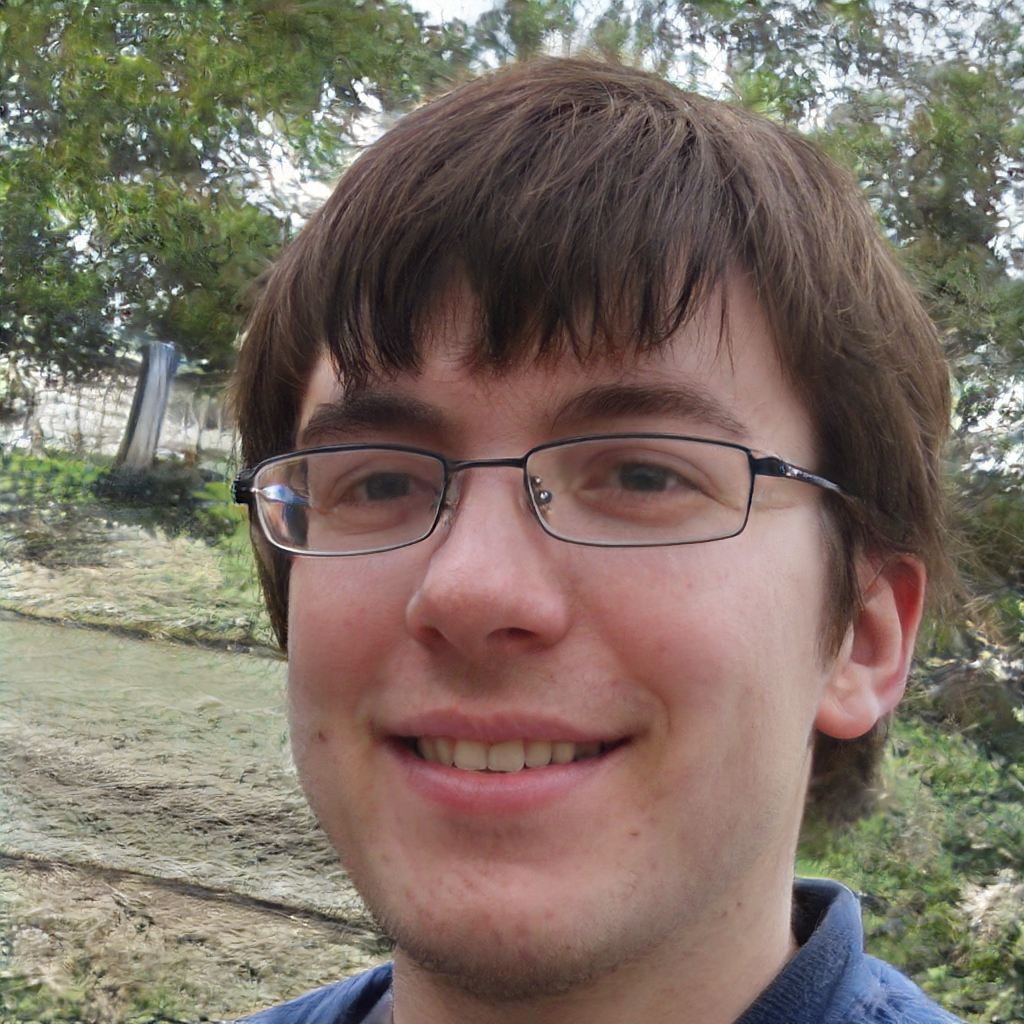
Label: No Watermark